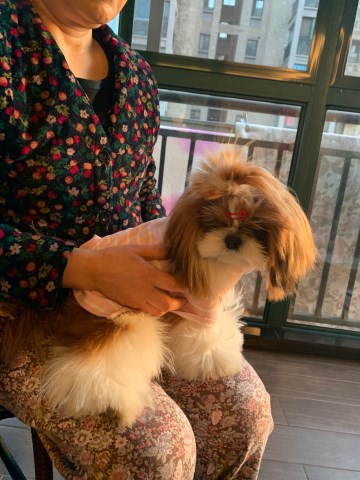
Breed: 361-n000123-Shih_Tzu